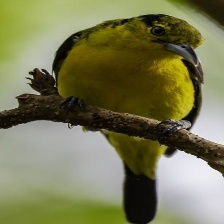
Species: COMMON IORA
Scientific name: AEGITHINA TIPHIA